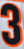
Number: 3